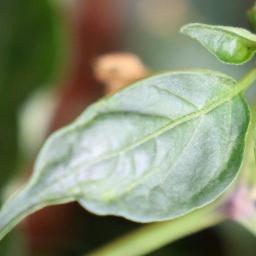
Label: mites_and_trips